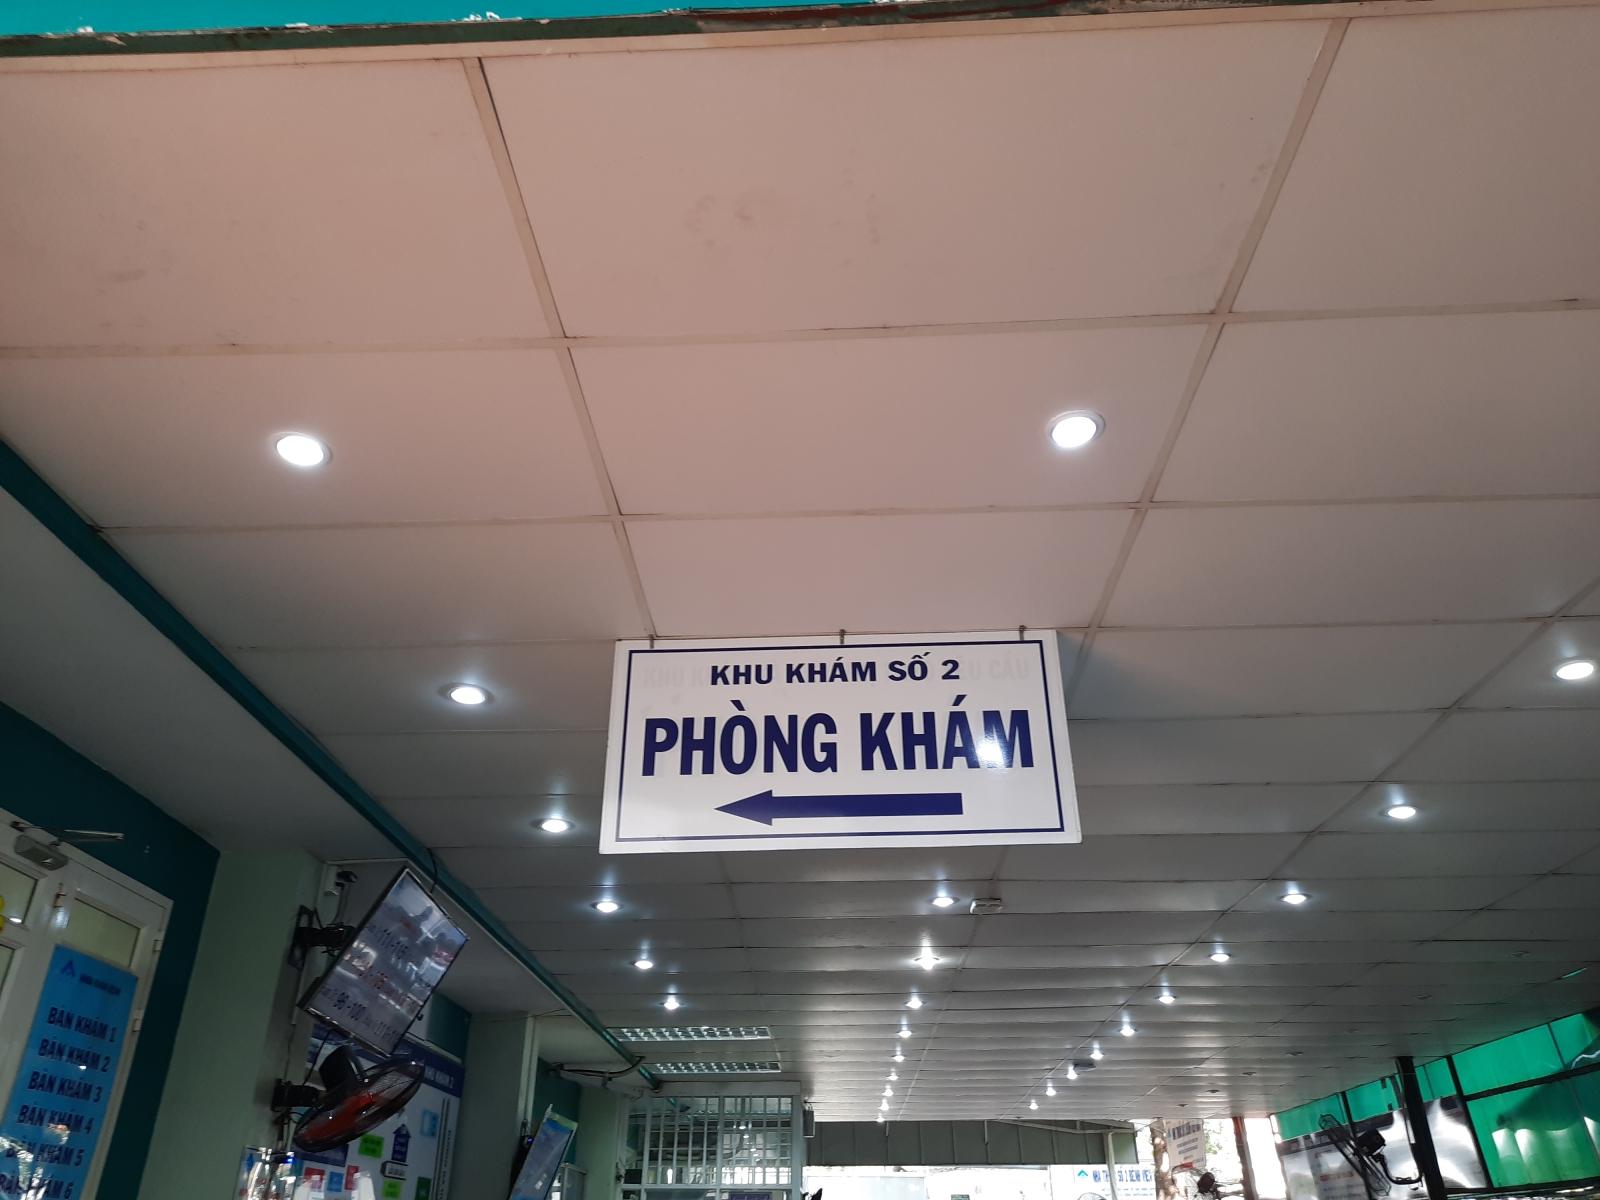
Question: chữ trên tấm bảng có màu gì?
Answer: màu xanh dương